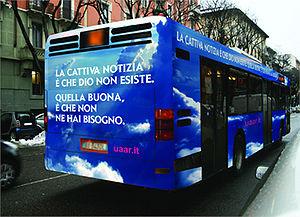
L’Union des athées et des agnostiques rationalistes, seule association italienne d’athées et d’agnostiques, est totalement indépendante de toute force politique ainsi que de tout groupe de pression; l’adjectif rationaliste exprime la confiance en la raison comme terme de référence entre les hommes.
Atheist Bus Campaign est une campagne de communication réalisée en 2009 au Royaume-Uni et imitée dans d'autres pays, avec l'objectif de placer des messages positifs et pacifiques au sujet de l'athéisme sur les bus, en réponse aux campagnes publicitaires des chrétiens évangéliques. Cette campagne a été lancée à l'initiative de l'auteur comique Ariane Sherine le 21 octobre 2008, avec le soutien officiel de la British Humanist Association et de Richard Dawkins. Le but originel de la campagne était de lever des fonds pour faire circuler 30 bus londoniens pendant 4 semaines en 2009 avec le slogan : « There’s probably no God. Now stop worrying and enjoy your life ».